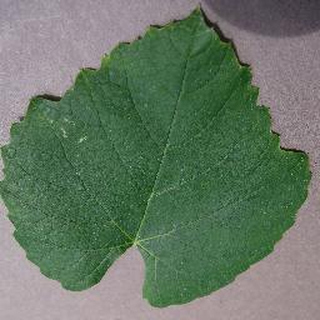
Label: healthy_grape